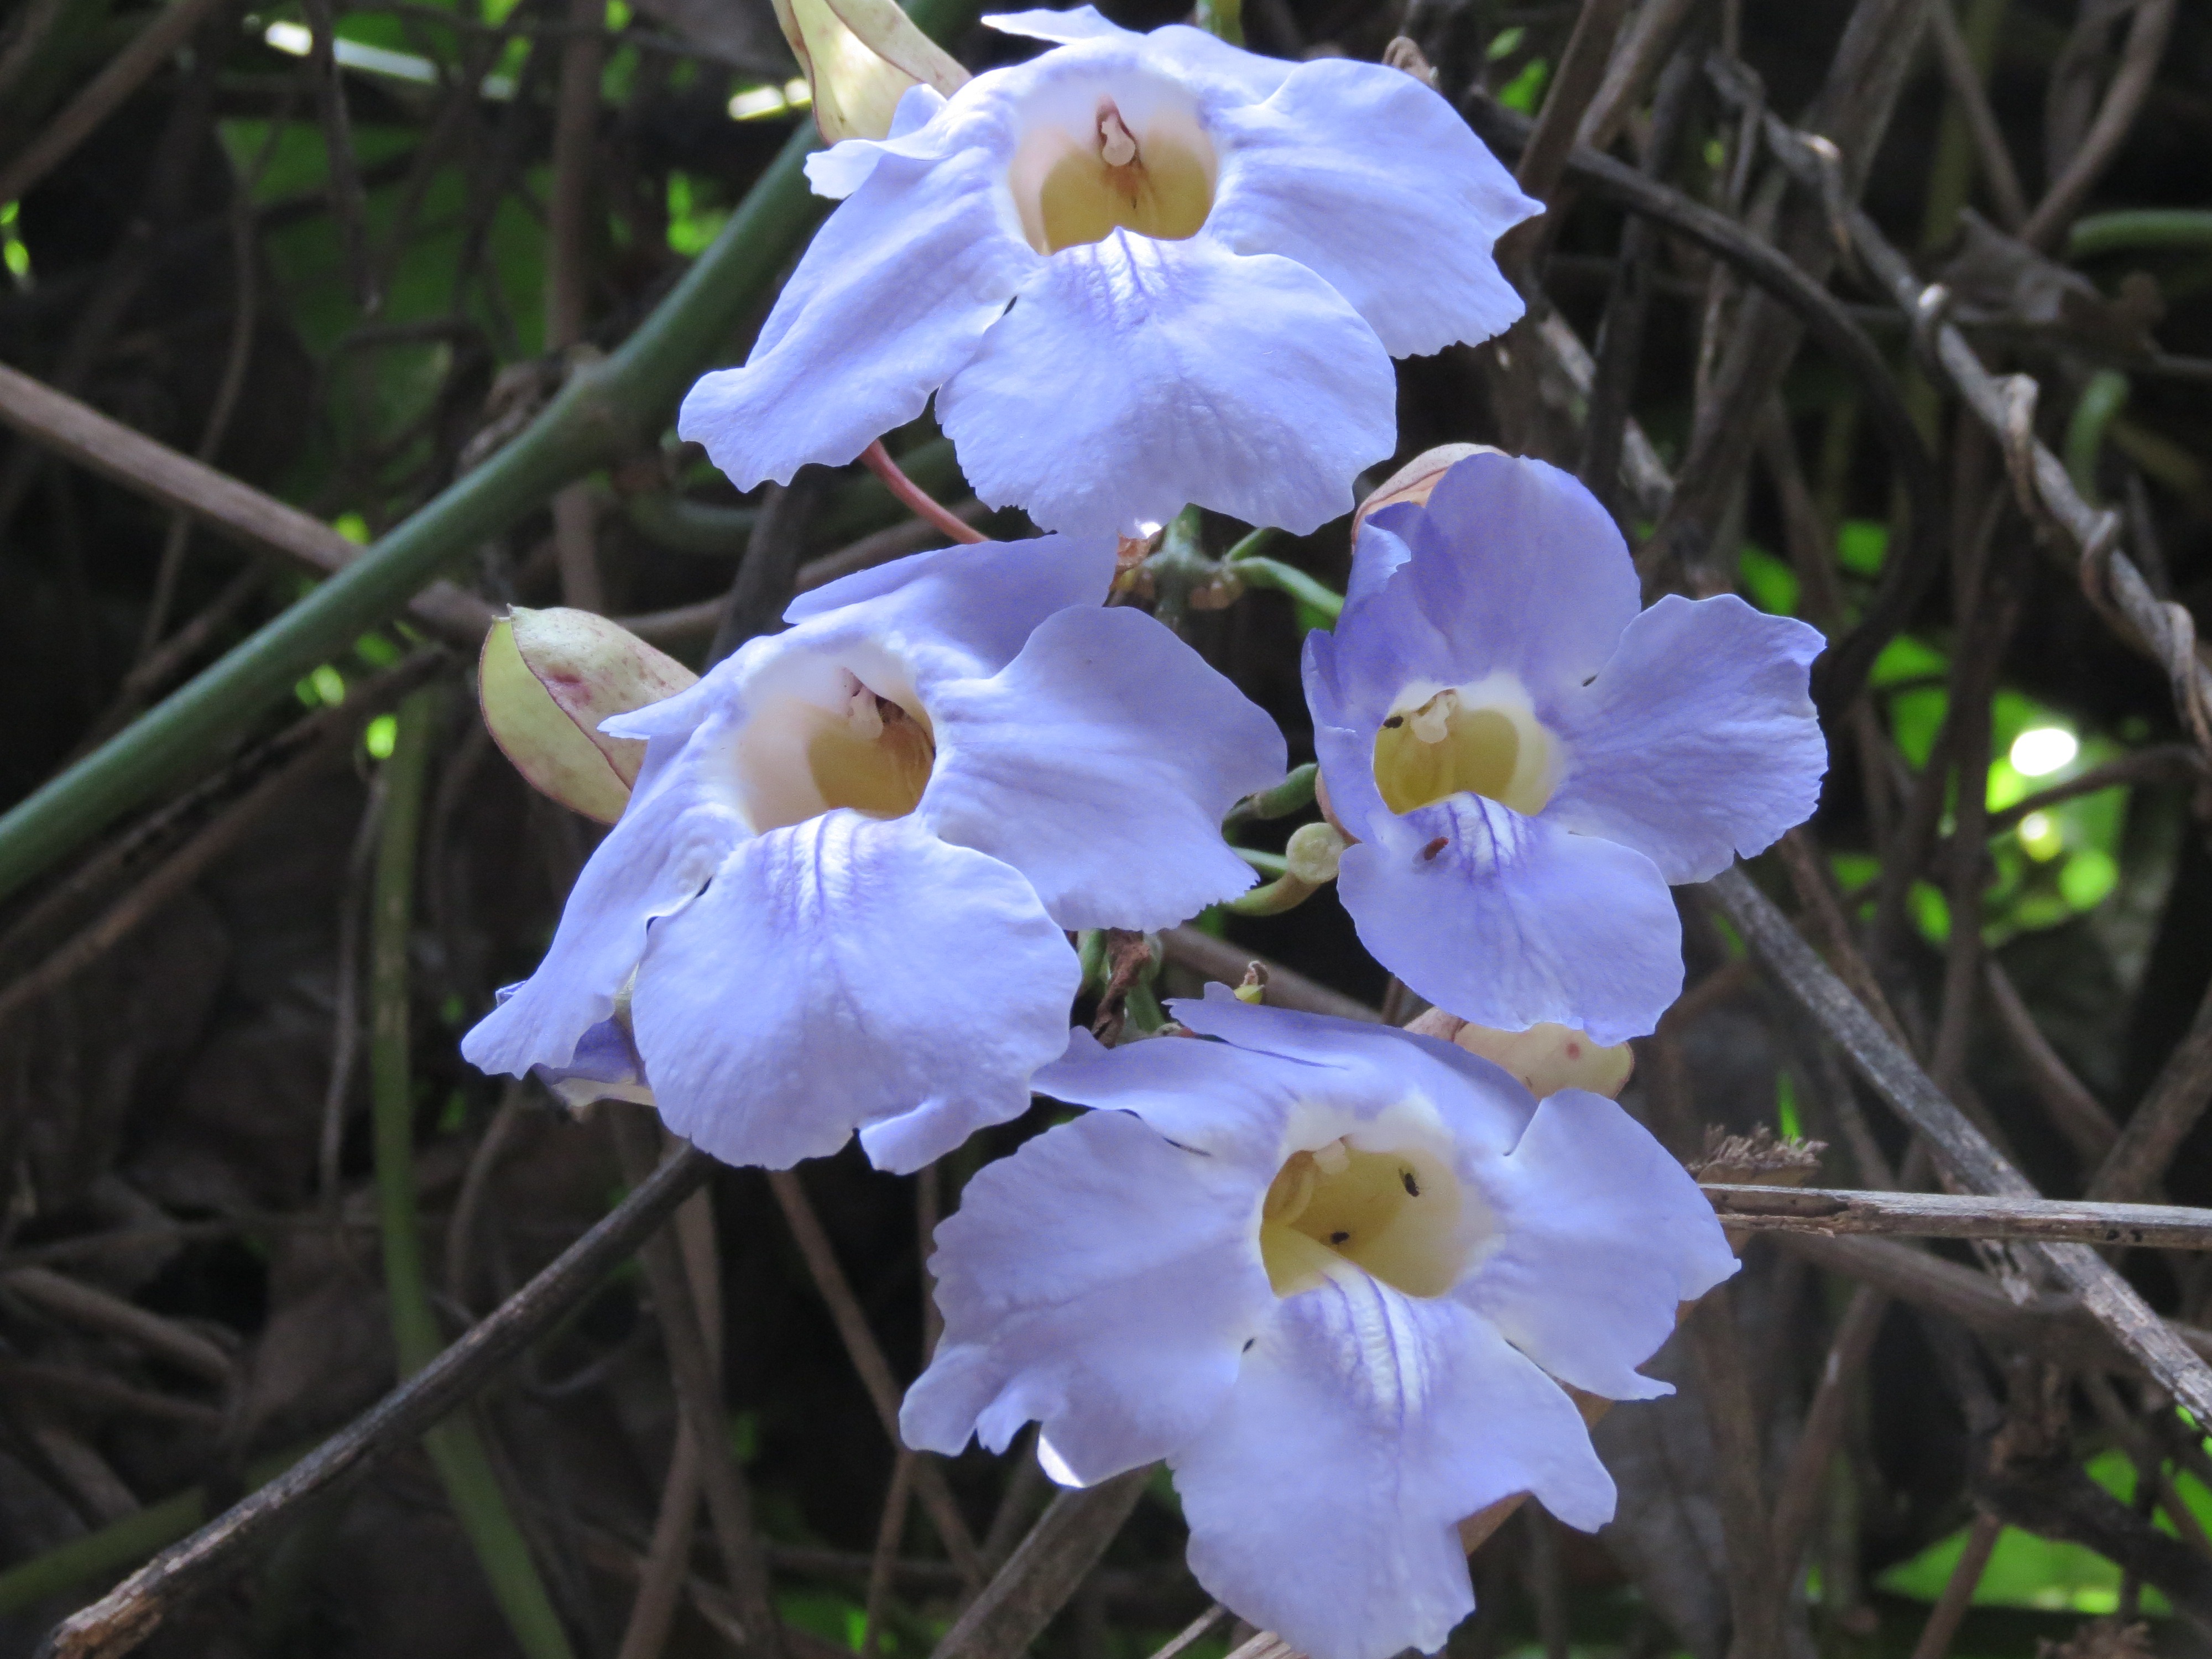
plant, flower, zoo, botany, garden, flora, wildflower, brazil, flowering plant, land plant, violet family, sorocaba